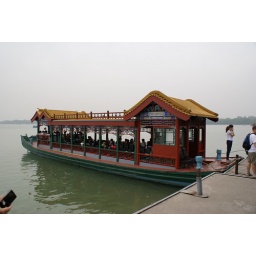
We went on a boat ride. You ride around the lake and come back. Felt a bit Disney World-ish.